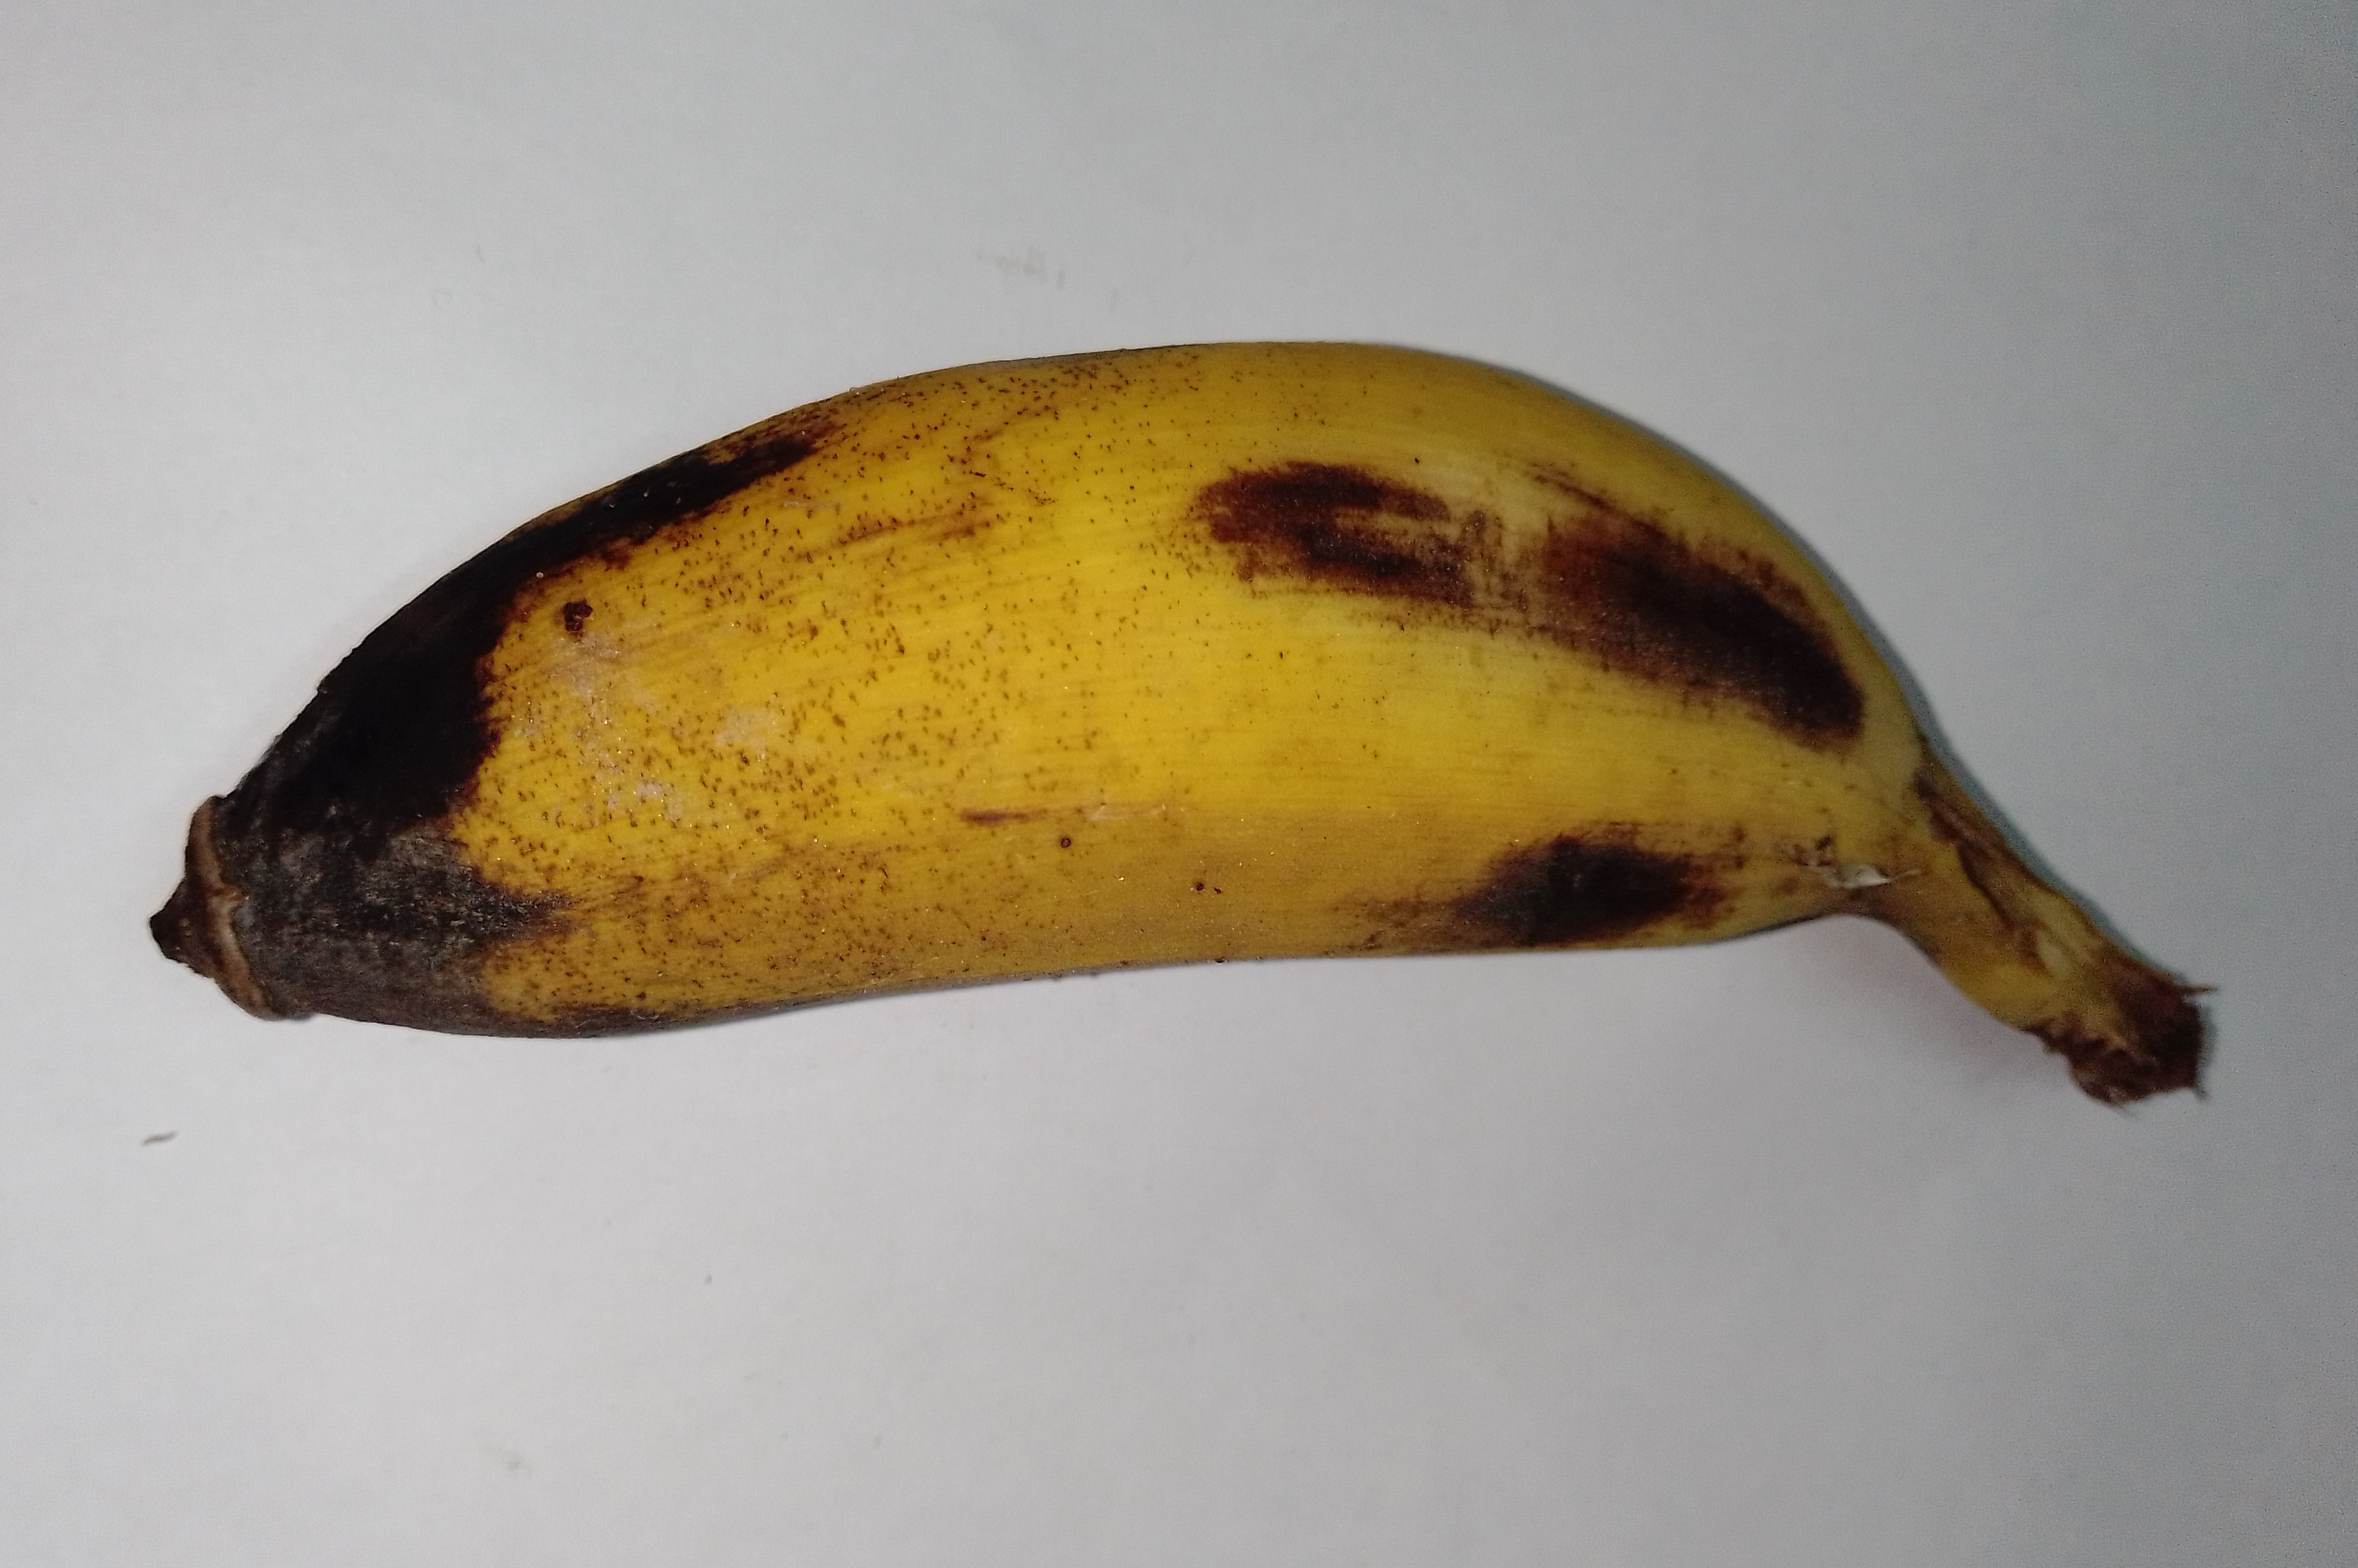
Fruit: banana
Condition: rotten